The Three Stooges

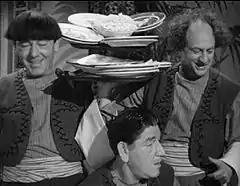
Moe and Larry with Shemp (center) from "Malice in the Palace" (1949)

Moe asked his older brother Shemp to take Curly's place, but Shemp was hesitant to rejoin the Stooges, as he was enjoying a successful solo career. He realized, however, that not rejoining the Stooges would mean the end of Moe and Larry's film careers. Shemp wanted assurances that rejoining them would be only temporary and that he could leave the Stooges once Curly recovered. However, Curly's health continued to deteriorate, and it became clear that he could not return. As a result, Shemp resumed being a Stooge full-time for nearly a decade. Curly remained ill until his death of a cerebral hemorrhage from additional strokes on January 18, 1952.